Nelly Furtado

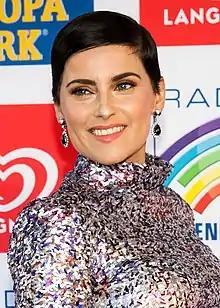
Furtado in 2017

Nelly Kim Furtado (born December 2, 1978) is a Canadian singer and songwriter. She has sold over 45 million records, including 35 million in album sales worldwide, making her one of the most successful Canadian artists. Critics have noted Furtado's musical versatility and experimentation with genres.